Martin Eberhard

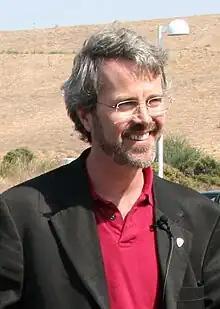
Eberhard in 2006

Martin Forest Eberhard (born 1960) is an American engineer and entrepreneur who co-founded Tesla, Inc. (then Tesla Motors) with Marc Tarpenning in July 2003, where Eberhard was its original CEO serving until late 2007. In 2015, he was inducted into the University of Illinois Engineering Hall of Fame.